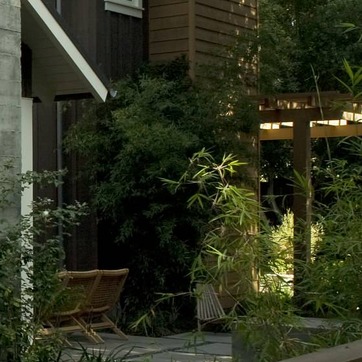
Material: foliage